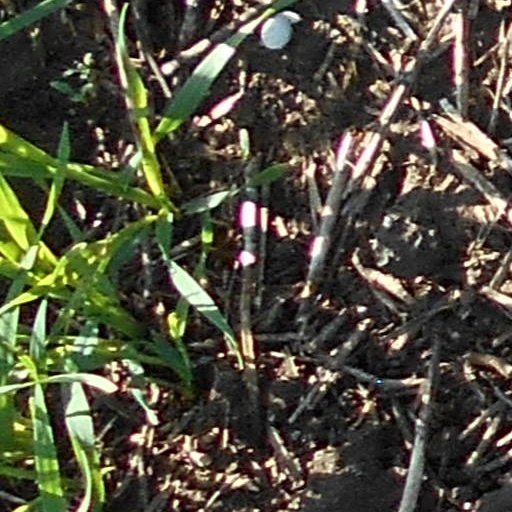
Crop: wheat